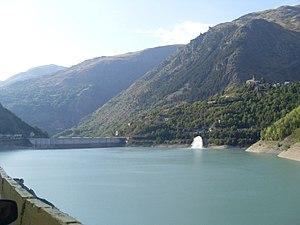
pris depuis la route de secours RS1091.
Mizoën est une commune française située dans le département de l'Isère en région Auvergne-Rhône-Alpes.